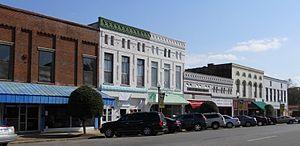
La ville de Talladega est le siège du comté de Talladega, dans l’État de l’Alabama, aux États-Unis. Sa population s’élevait à 15 676 habitants lors du recensement de 2010, estimée à 15 291 habitants en 2018.